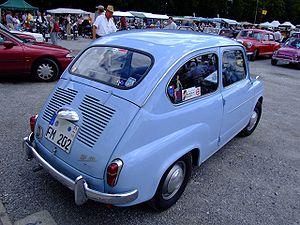
La Fiat 600 est une automobile fabriquée internationalement par le constructeur italien Fiat entre 1955 et 1969 en Italie et avec parfois des partenaires locaux dans d'autres pays, jusqu'en 1982 en Argentine et Colombie. Elle est considérée comme l'icône du miracle économique italien.